Weather of 2015

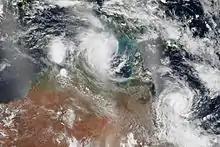
Satellite image of tropical cyclones Lam (top-center) and Marcia (right), which marked the first instance of two tropical cyclones hitting Australia in a 24 hour period in February 2015

The following is a list of weather events that occurred on Earth in 2015. There were several natural disasters around the world from various types of weather, including blizzards, cold waves, droughts, heat waves, tornadoes, and tropical cyclones.